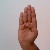
The image shows a hand gesture representing the letter 'B' in Indian Sign Language.